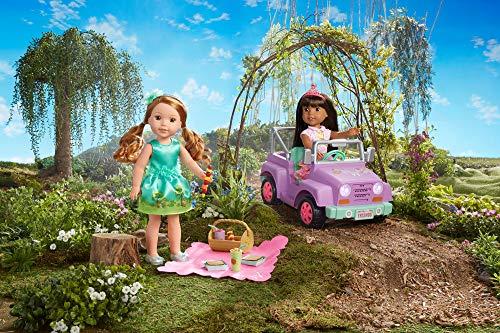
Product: American Girl WellieWishers Garden Adventure Picnic for WellieWisher Dolls
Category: Toys & Games | Dolls & Accessories | Doll Accessories
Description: Picnic basket with handle and flower decoration to carry food to the perfect garden spot.
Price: $25.00
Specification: ProductDimensions:7.4x11.5x8inches|ItemWeight:8.6ounces|ShippingWeight:8.6ounces(Viewshippingratesandpolicies)|ASIN:B07ZGFLW3K|Manufacturerrecommendedage:5-15years